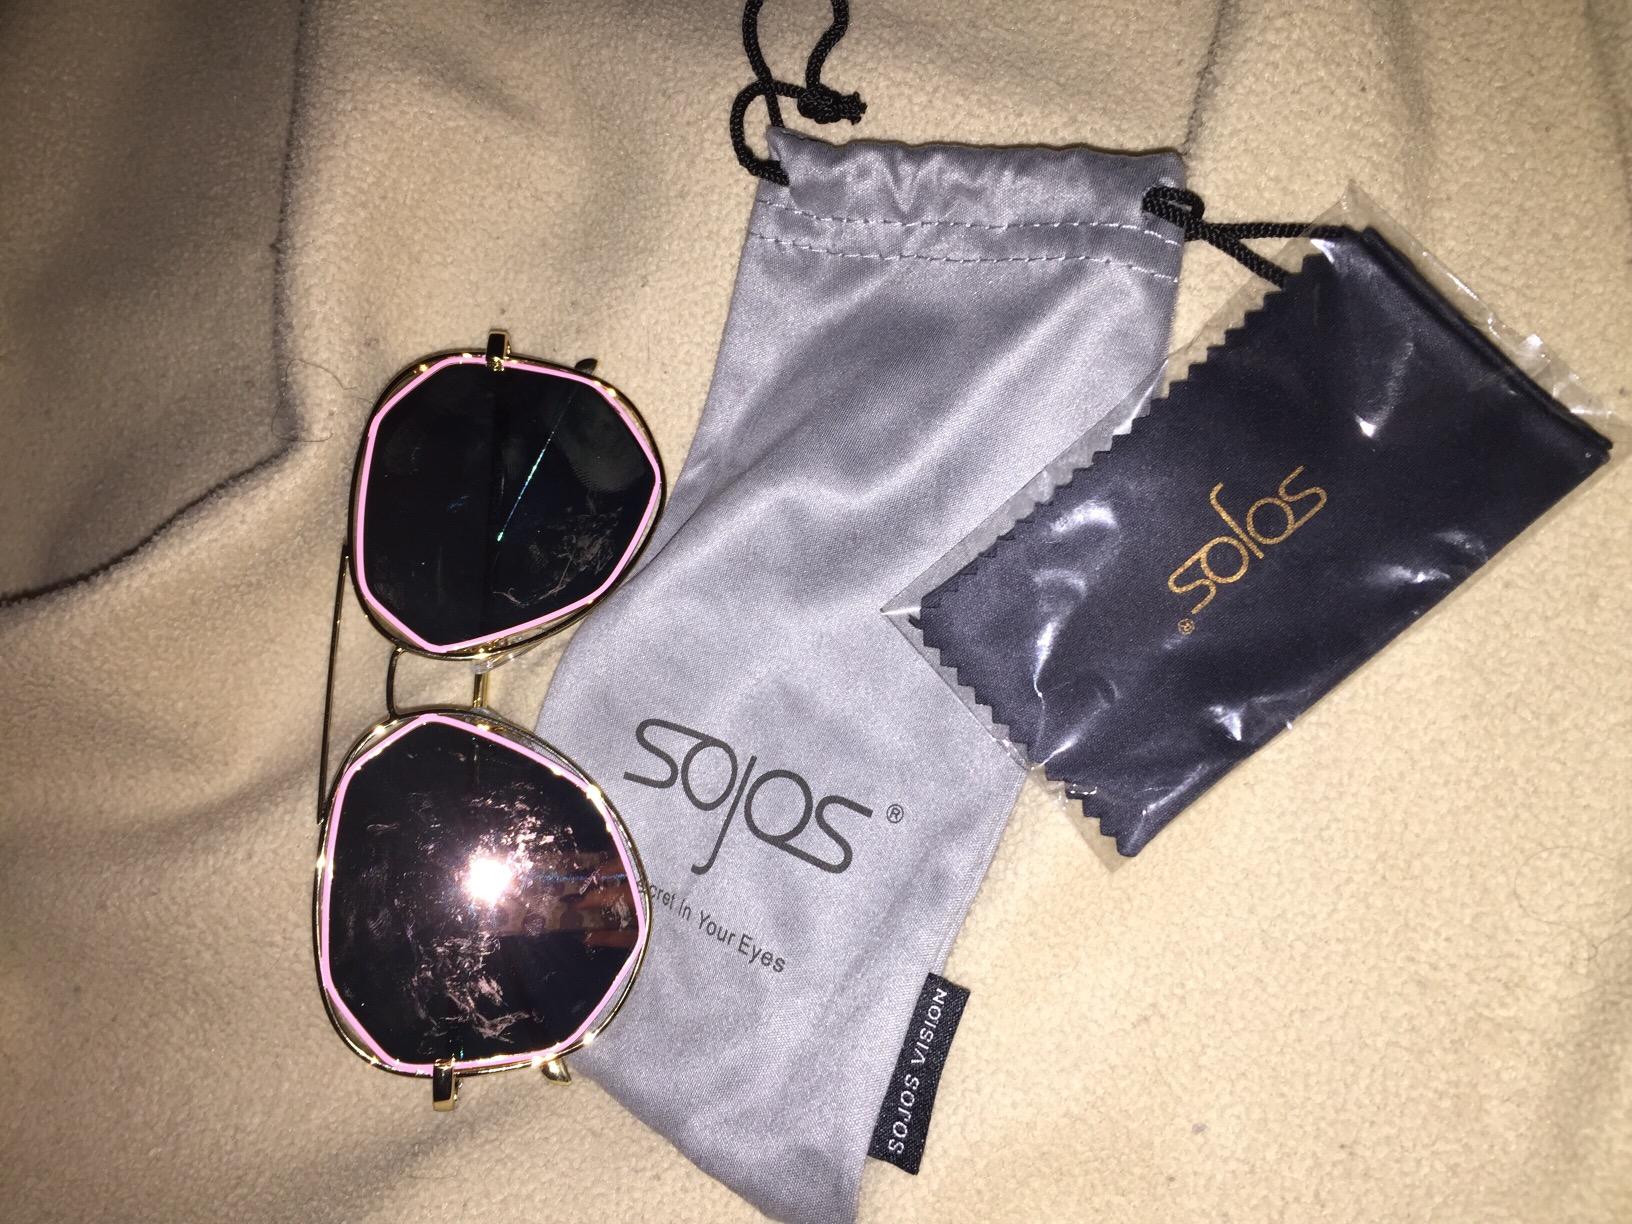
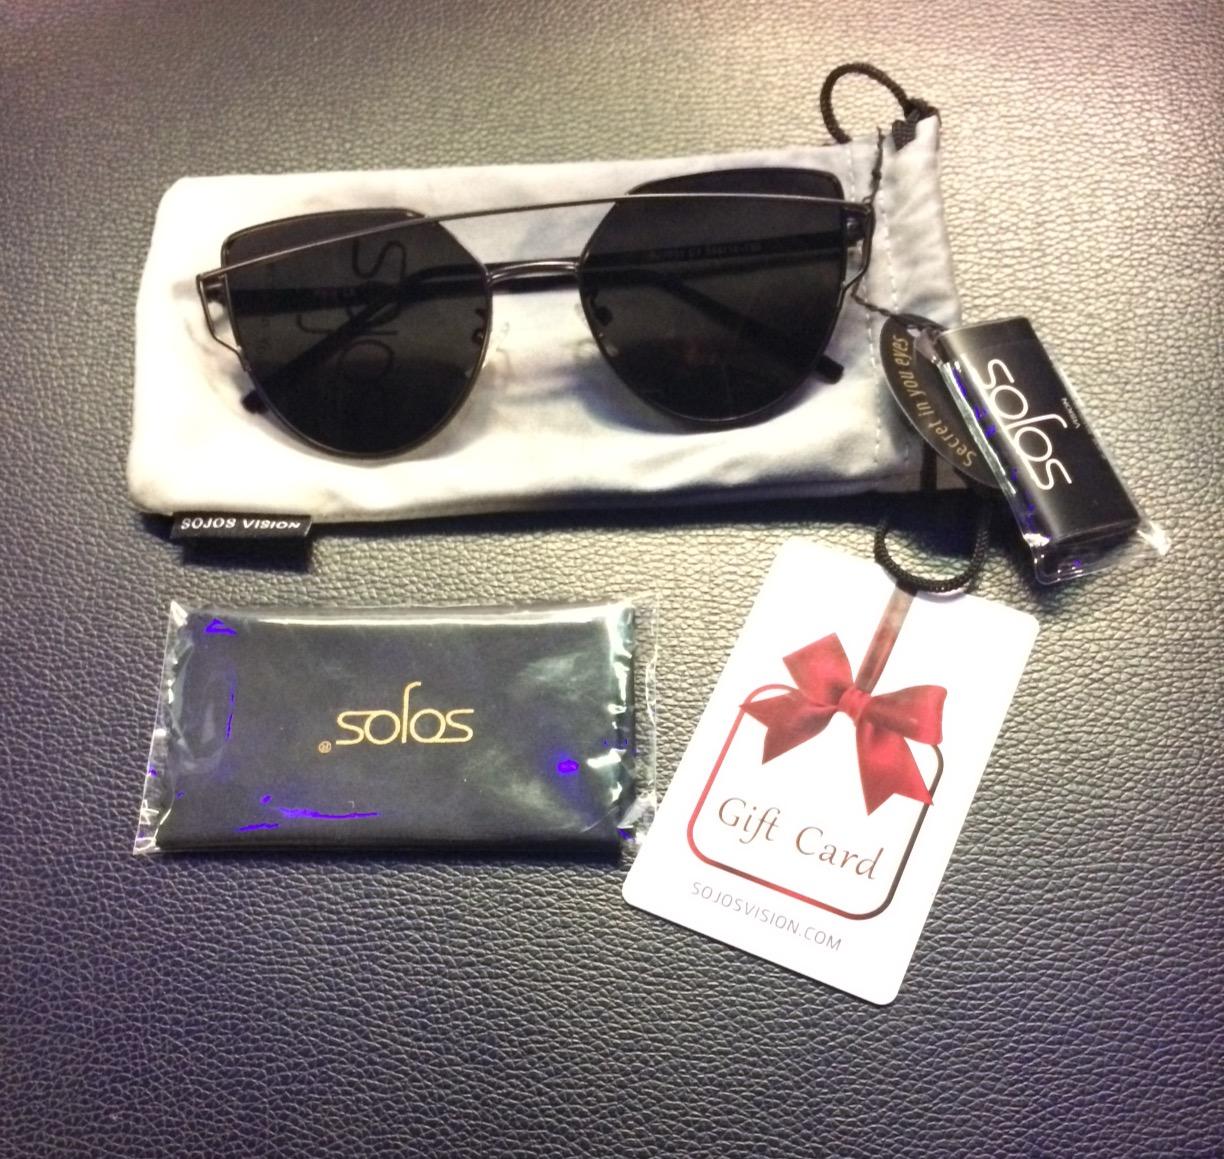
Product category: accessories_sunglasses
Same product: no